Discovery and development of cephalosporins

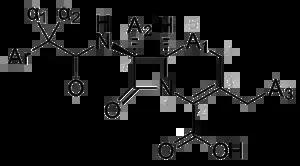
Relevant positions of cephalosporin structure activity relationship

The molecular structure of cephalosporin can be altered in various ways to improve "in vitro" stability, anti-bacterial activity and resistance against β-lactamases. In the acidic conditions of the stomach, "in vitro" stability can be enhanced by the addition of an amino and a hydrogen to positions α1 and α2 of the cephalosporin structure. This results in a basic compound, an ammonium ion that is protonated in said conditions, giving us a more stable β-lactam which leads to an orally active drug.